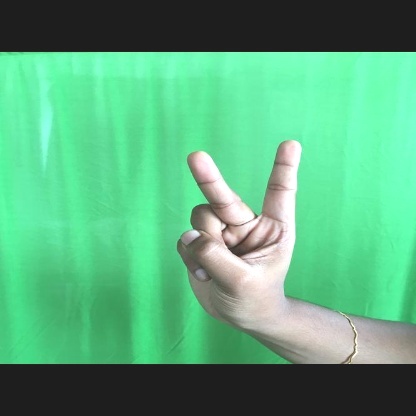
Mudra: Katrimukha